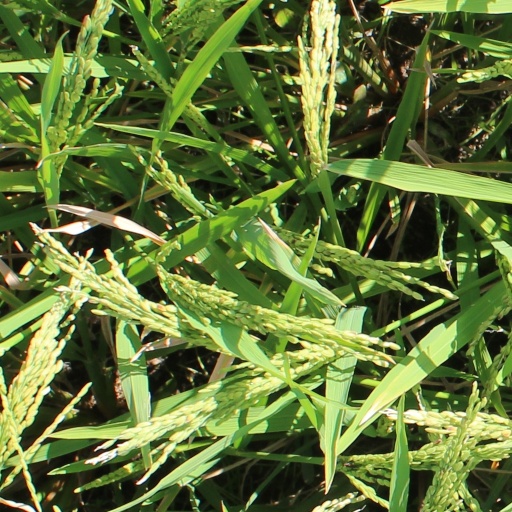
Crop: rice